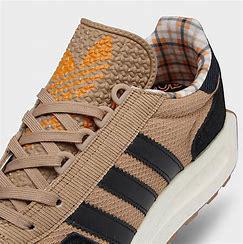
Brand: adidas
Model: originals Adidas Originals Retropy E5